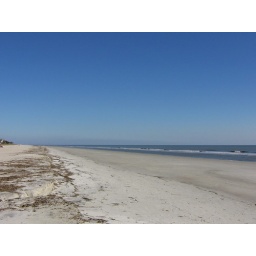
Mid day on the ocean. Not exactly swimming weather. Low 70s. Light breeze. Not a cloud in the sky.